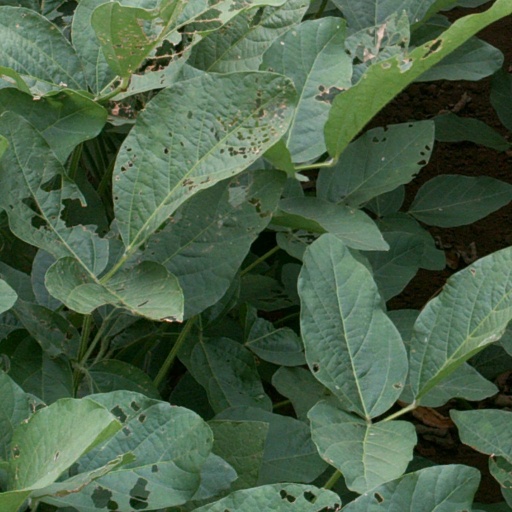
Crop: soybean